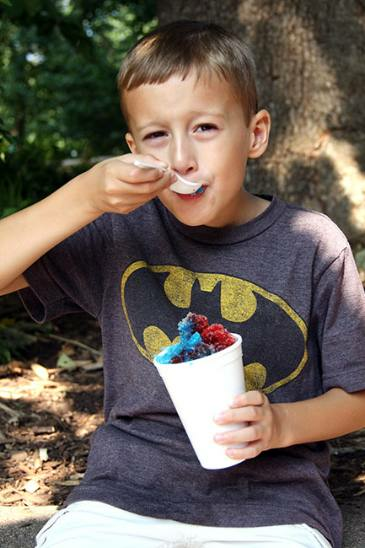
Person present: Yes